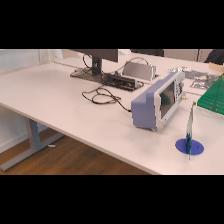
Label: NonHuman